Berthold Delbrück

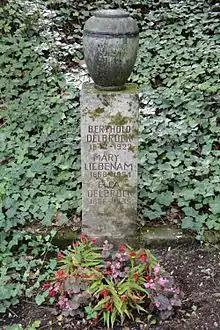

In 1871 he published a study of the subjunctive and optative moods in Sanskrit and Greek, which was the first thoroughly methodical and complete treatment of a problem in comparative syntax. His great achievement, however, was preparing volumes iii, iv, and v on syntax entitled "Vergleichende Syntax der indogermanischen Sprachen" in "Grundriß der vergleichenden Grammatik der indogermanischen Sprachen" ("Outline of the Comparative Grammar of the Indo-Germanic Languages"), published in Strassburg between 1893 and 1900 by Delbrück and Karl Brugmann. He died in Jena, aged 79.